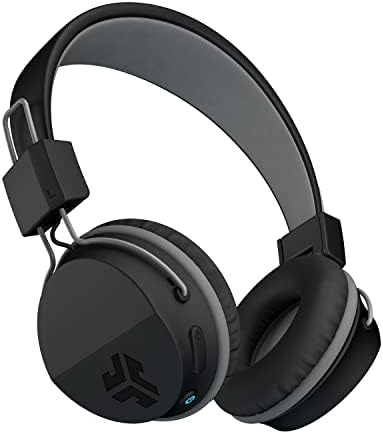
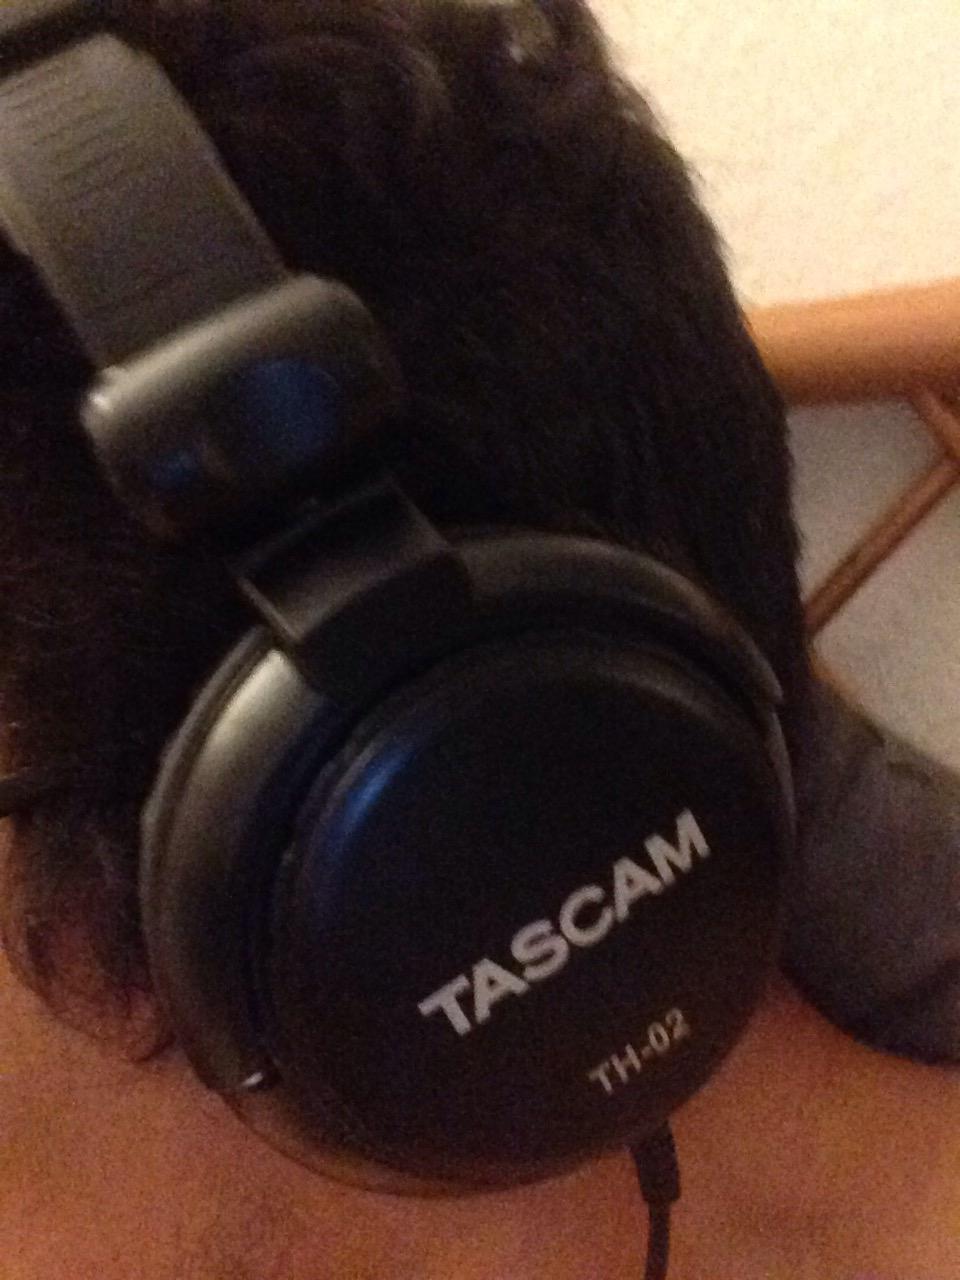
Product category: headphones
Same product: no